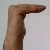
The image shows a hand gesture representing a space in Indian Sign Language.